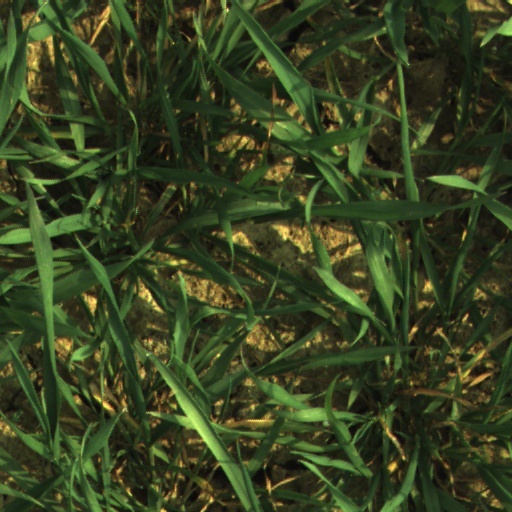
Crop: wheat